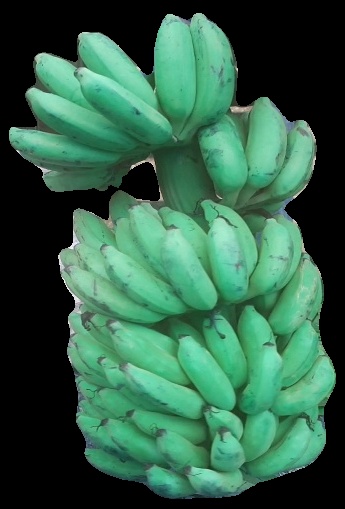
Variety: elakki-bale
Grade: grade2